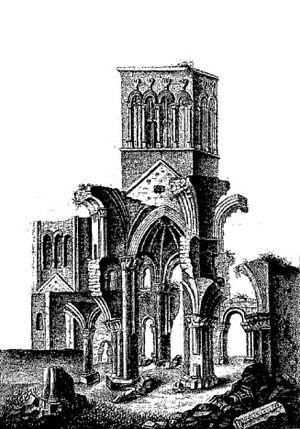
Montebourg apparaît dans les sources médiévales en 1042 dans un acte de Guillaume le Conquérant pour l’abbaye Saint-Vigor de Cerisy, dans lequel celui-ci concède des droits dans la forêt de Montebourg. Mais, à cette époque, on n’a pas encore mention d’une communauté d’habitants ni d’une paroisse.